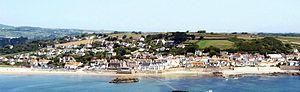
Marazion est une ville et paroisse civile du Royaume-Uni située dans les Cornouailles, en Angleterre.